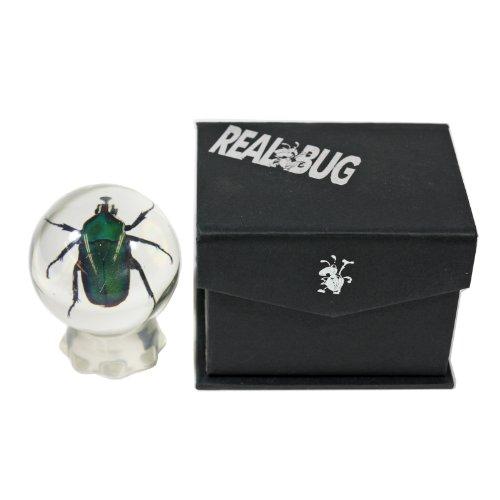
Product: REALBUG 3 3/8 " Chafer Beetle Marble
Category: Toys & Games | Novelty & Gag Toys
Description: Real Chafer Beetle Marble.
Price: $16.04
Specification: ProductDimensions:2.4x2.4x2.4inches|ItemWeight:8.8ounces|ShippingWeight:8.8ounces(Viewshippingratesandpolicies)|ASIN:B002SVUQZI|Itemmodelnumber:GL01|Manufacturerrecommendedage:5-15years